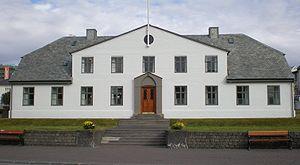
Le Stjórnarráðið ou Stjórnarráð Íslands est le siège officiel du gouvernement de la république d’Islande. Le Premier ministre de l'Islande y a son bureau.